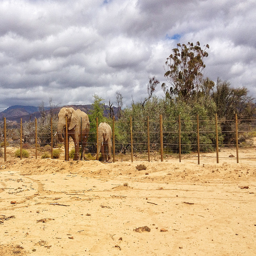
there are two elephants that are in side of a enclosed area
An adult elephant and a baby elephant standing near a fence.
Two elephants walk up to a fence and look over.
some elephants standing between some trees and a fence
Two elephants that are standing in the dirt.